Harry Buermeyer

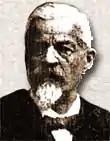
Harry Buermeyer, circa 1920

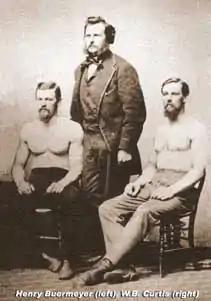
Harry Buermeyer (left) and Bill Curtis (right), circa 1870

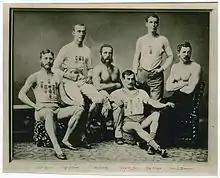
N.Y.A.C. Track Team, Harry Buermeyer (right), circa 1873

Henry Ernest (Harry) Buermeyer II (August 19, 1839 – October 10, 1922) was an American athlete in the late 1800s and is considered a "father of American athletics" due to his major contributions towards the growth of amateur sports throughout North America. James Edward Sullivan described him as “one of the strongest athletes the world ever had”. After being wounded in the legs twice in the Civil War, Harry won numerous national championships in swimming, running, shot put, and boxing, and he was an avid rower and weightlifter throughout his life.